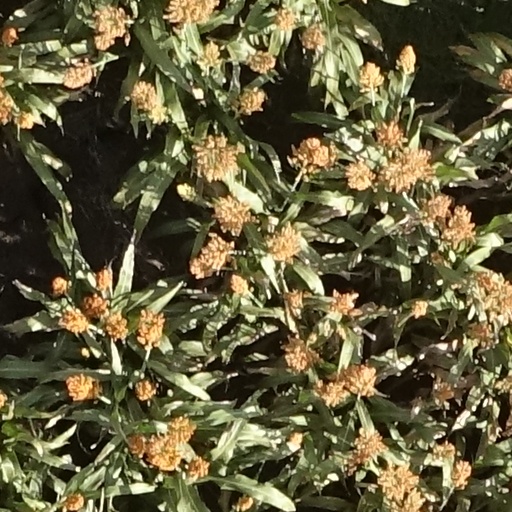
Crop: sorghum